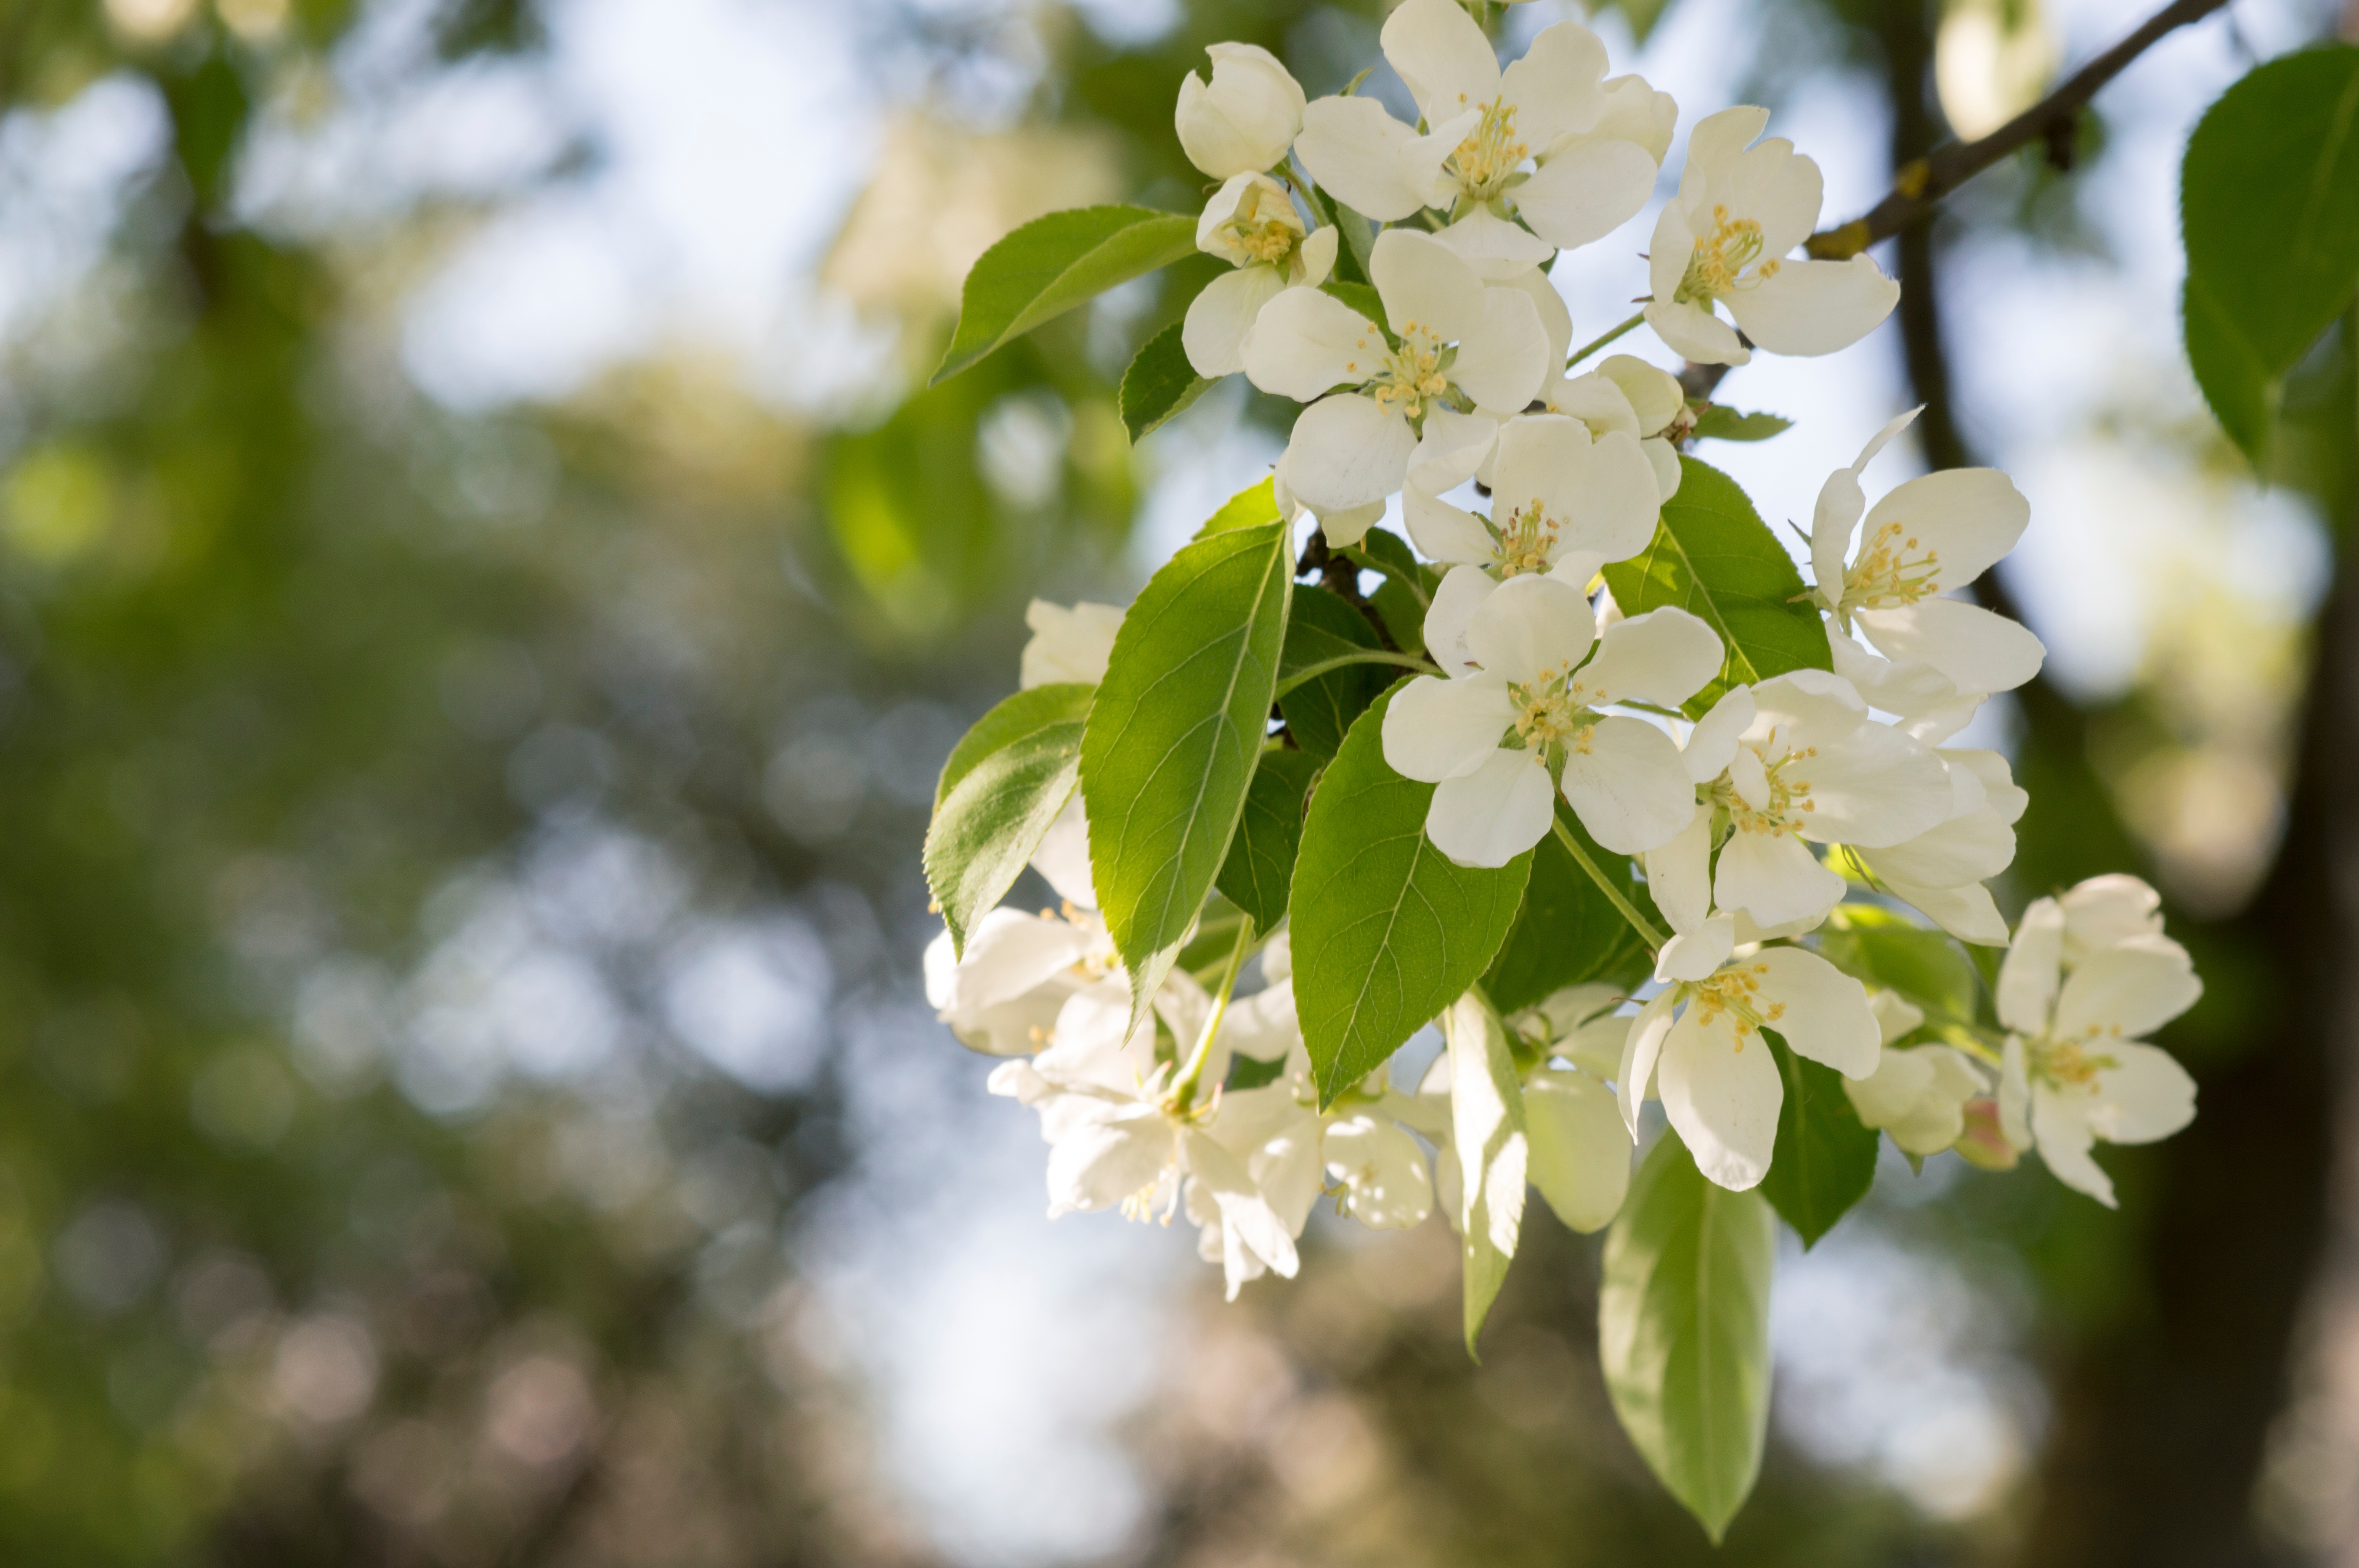
tree, nature, branch, blossom, plant, fruit, sunlight, leaf, flower, food, spring, green, produce, evergreen, botany, flora, shrub, macro photography, jasmine, flowering plant, woody plant, land plant